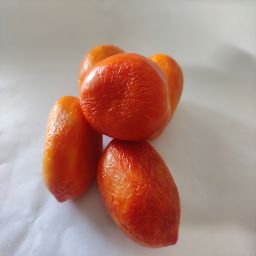
Crop: Tomato
Quality: Old